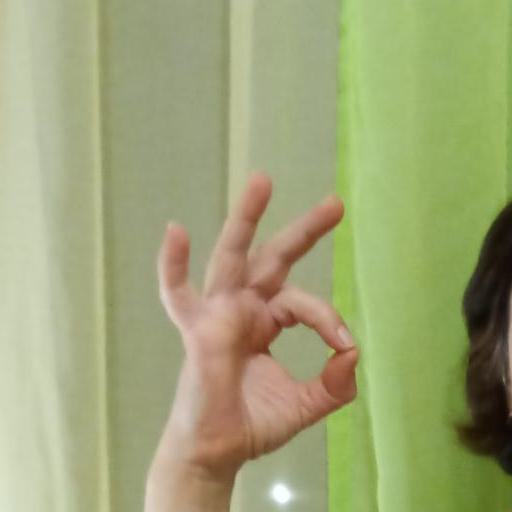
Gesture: ok